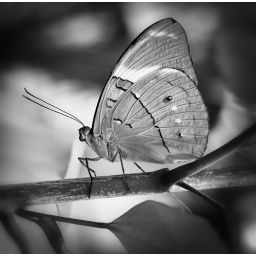
gray sail against the sky